Devil May Cry

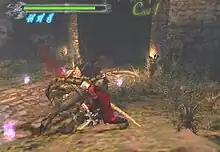
Dante attacks an enemy with the sword Alastor. The word "Cool!" assesses the player's performance in combat.

The events of the series begin two millennia before the first game with the demon Sparda, the Black Knight, defeating Demon World ruler Mundus. Sparda stops Mundus from conquering the human world by sealing several Hellgates and Temen-Ni-Gru (the last gate) with a ritual requiring his blood and the aid of a human priestess. Sparda meets Eva, who gives birth to his twin sons Dante and Vergil.